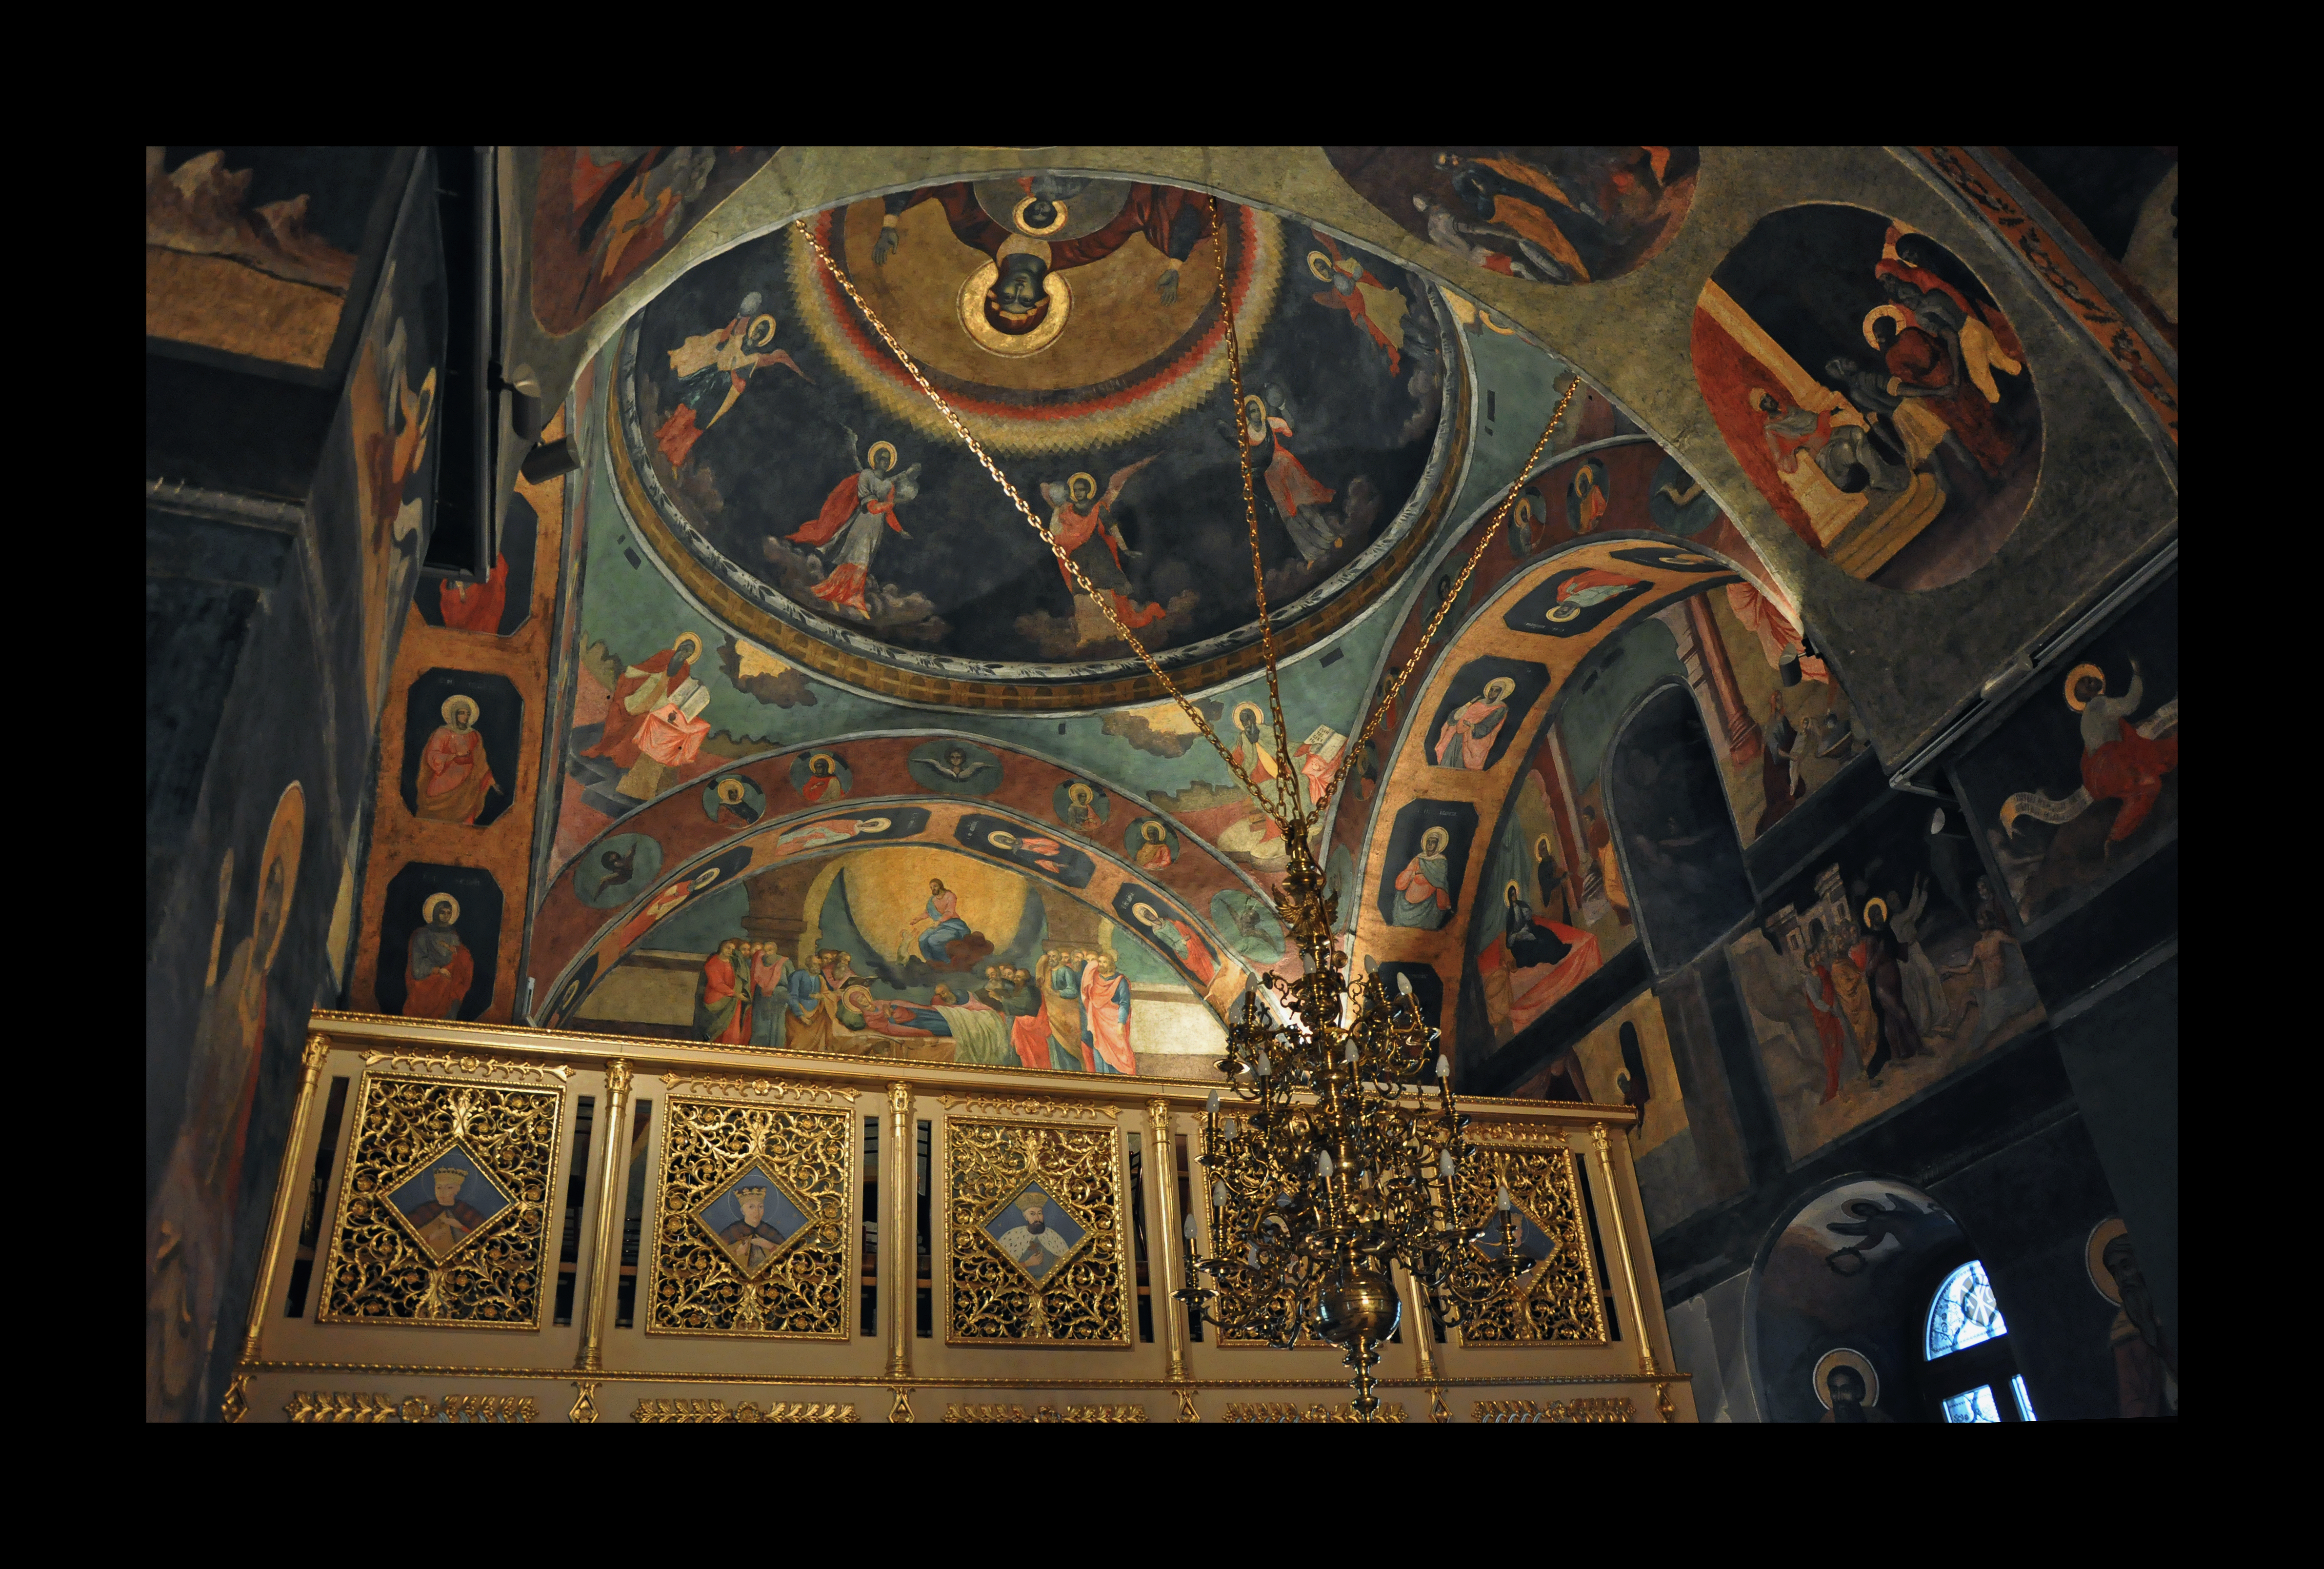
light, architecture, photography, interior, building, monument, photo, arch, religion, church, christian, photos, religious, art, de, symmetry, churches, fotografie, christianity, romana, arc, orthodox, eastern, basilica, fresco, dome, icon, romania, icons, bucharest, screenshot, bor, biserica, arhitectura, orthodoxy, lumina, romanian, ortodoxa, patrimoniu, ortodox, fresca, frescoes, ortodoxia, ortodoxie, ecclesiastical, bisericeasc, cladire, edificiu, bucuresti, brancovenesc, godslight, eik n, cre tinism, cre tin, 1702, sfnicolaedintrozi, lmibiima17931